BMP development

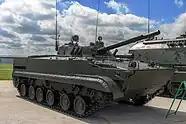
Russian Army BMP-3

The design of the BMP-3 or Obyekt 688M can be traced back to the Obyekt 685 light tank prototype with 100 mm gun 2A48-1 from 1975. This vehicle did not enter series production, but the chassis, with a new engine, was used for the next-generation infantry combat vehicle Obyekt 688 from A. Blagonravov's design bureau. The Ob. 688 weapons configuration—an externally mounted 30 mm gun and twin Konkurs ATGM launcher—was rejected; instead the new 2K23 armament system was selected. The resulting BMP-3 was developed in the early 1980s and entered service with the Soviet Army officially in 1987. At the moment the BMP-3 is the most modern, in service, tank of the BMP series while it is supposed to be replaced by the BMP T-15 Armata which is currently in the prototype stage.